Ryan Lochte

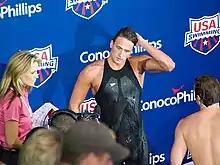
Lochte at the 2009 National Championships

At the 2009 National Championships, the selection meet for the 2009 World Aquatics Championships, Lochte won individual titles in the 200 and 400-meter individual medley. Lochte also qualified to swim in the 4×100 and 4×200-meter freestyle relay. In the 200-meter backstroke final, Lochte placed second behind Aaron Peirsol, and lost his world record he set in Beijing when Peirsol recorded a time of 1:53.08.